Tourism in Albania

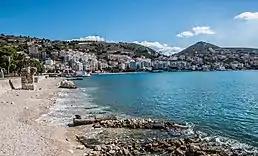
The waters of the city of Sarandë

Apollonia is one of the most popular archaeological sites in the country, which was inhabited by both Taulantiis and Corinthians in antiquity. It is one of the most complete architectural and cultural features on the Albanian Adriatic Sea Coast. The remains of the site have been investigated by archaeologists from 1916, still, much of the site remains unexcavated to this day.